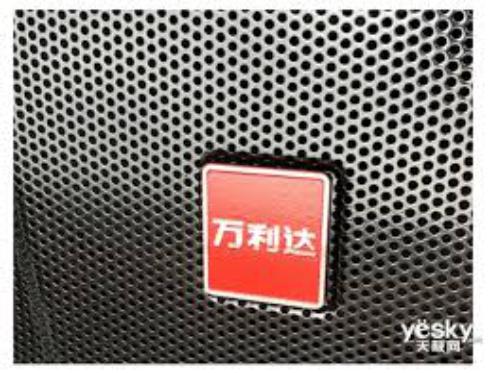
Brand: malata-2
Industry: Electronic